A Tokyo Siren

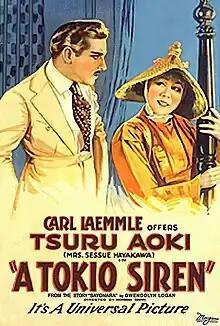
Movie poster

A Tokyo Siren (also known as A Tokio Siren) is a 1920 American silent drama film directed by Norman Dawn and starring Tsuru Aoki, Jack Livingston, Goro Kino, Toyo Fujita and Arthur Jasmine. The film was based on Gwendolyn Logan's story "Cayonara."